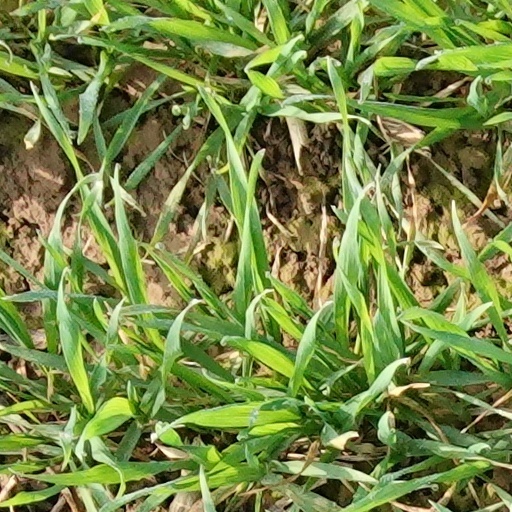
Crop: wheat